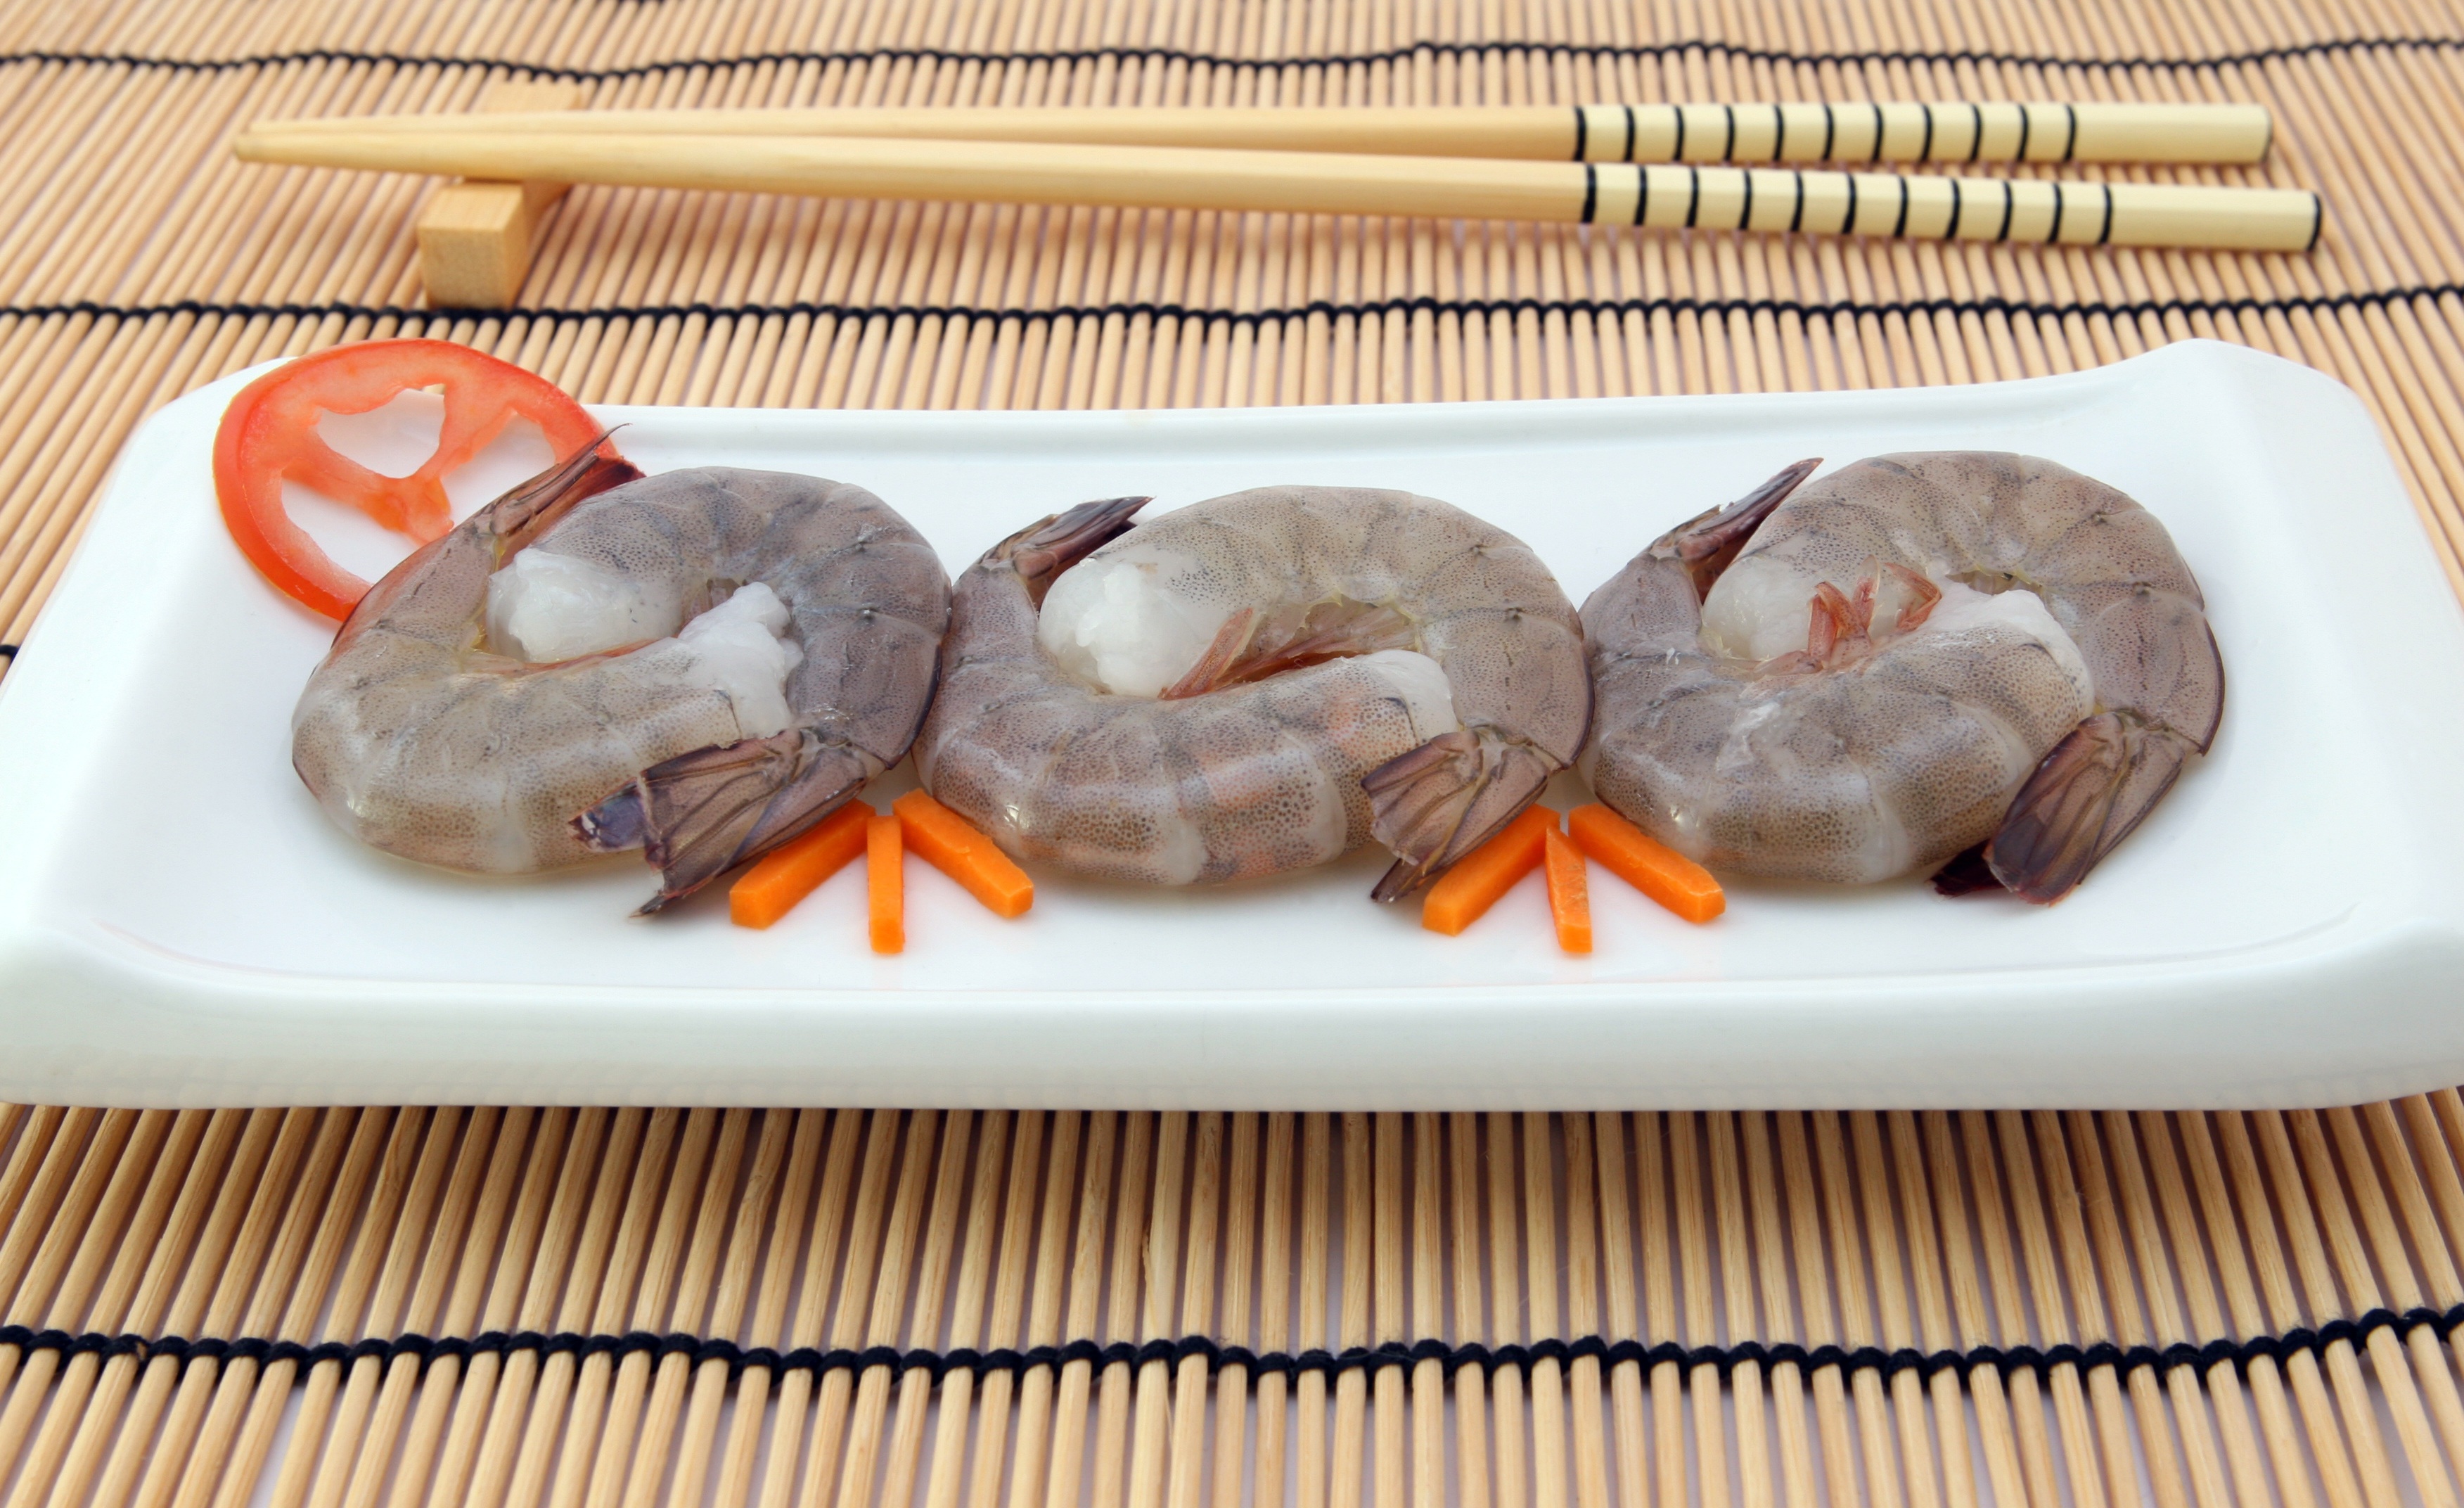
sea, restaurant, dish, meal, food, chinese, culinary, macro, natural, seafood, weight, fish, closeup, gourmet, healthy, lunch, cuisine, delicious, health, cookery, tomato, asian food, calories, sushi, garnish, king, nutrition, japanese, tiger, vegetables, dinner, raw, good, shrimps, loss, catering, diet, starter, prawns, copy space, protein, cholesterol, chinese food, chop sticks, cellulite, shallow dof, wholesome